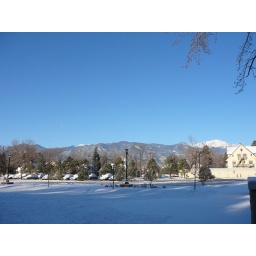
View of Pike's Peak and accompanying mountain range with pine trees in foreground. Feb. 2008.